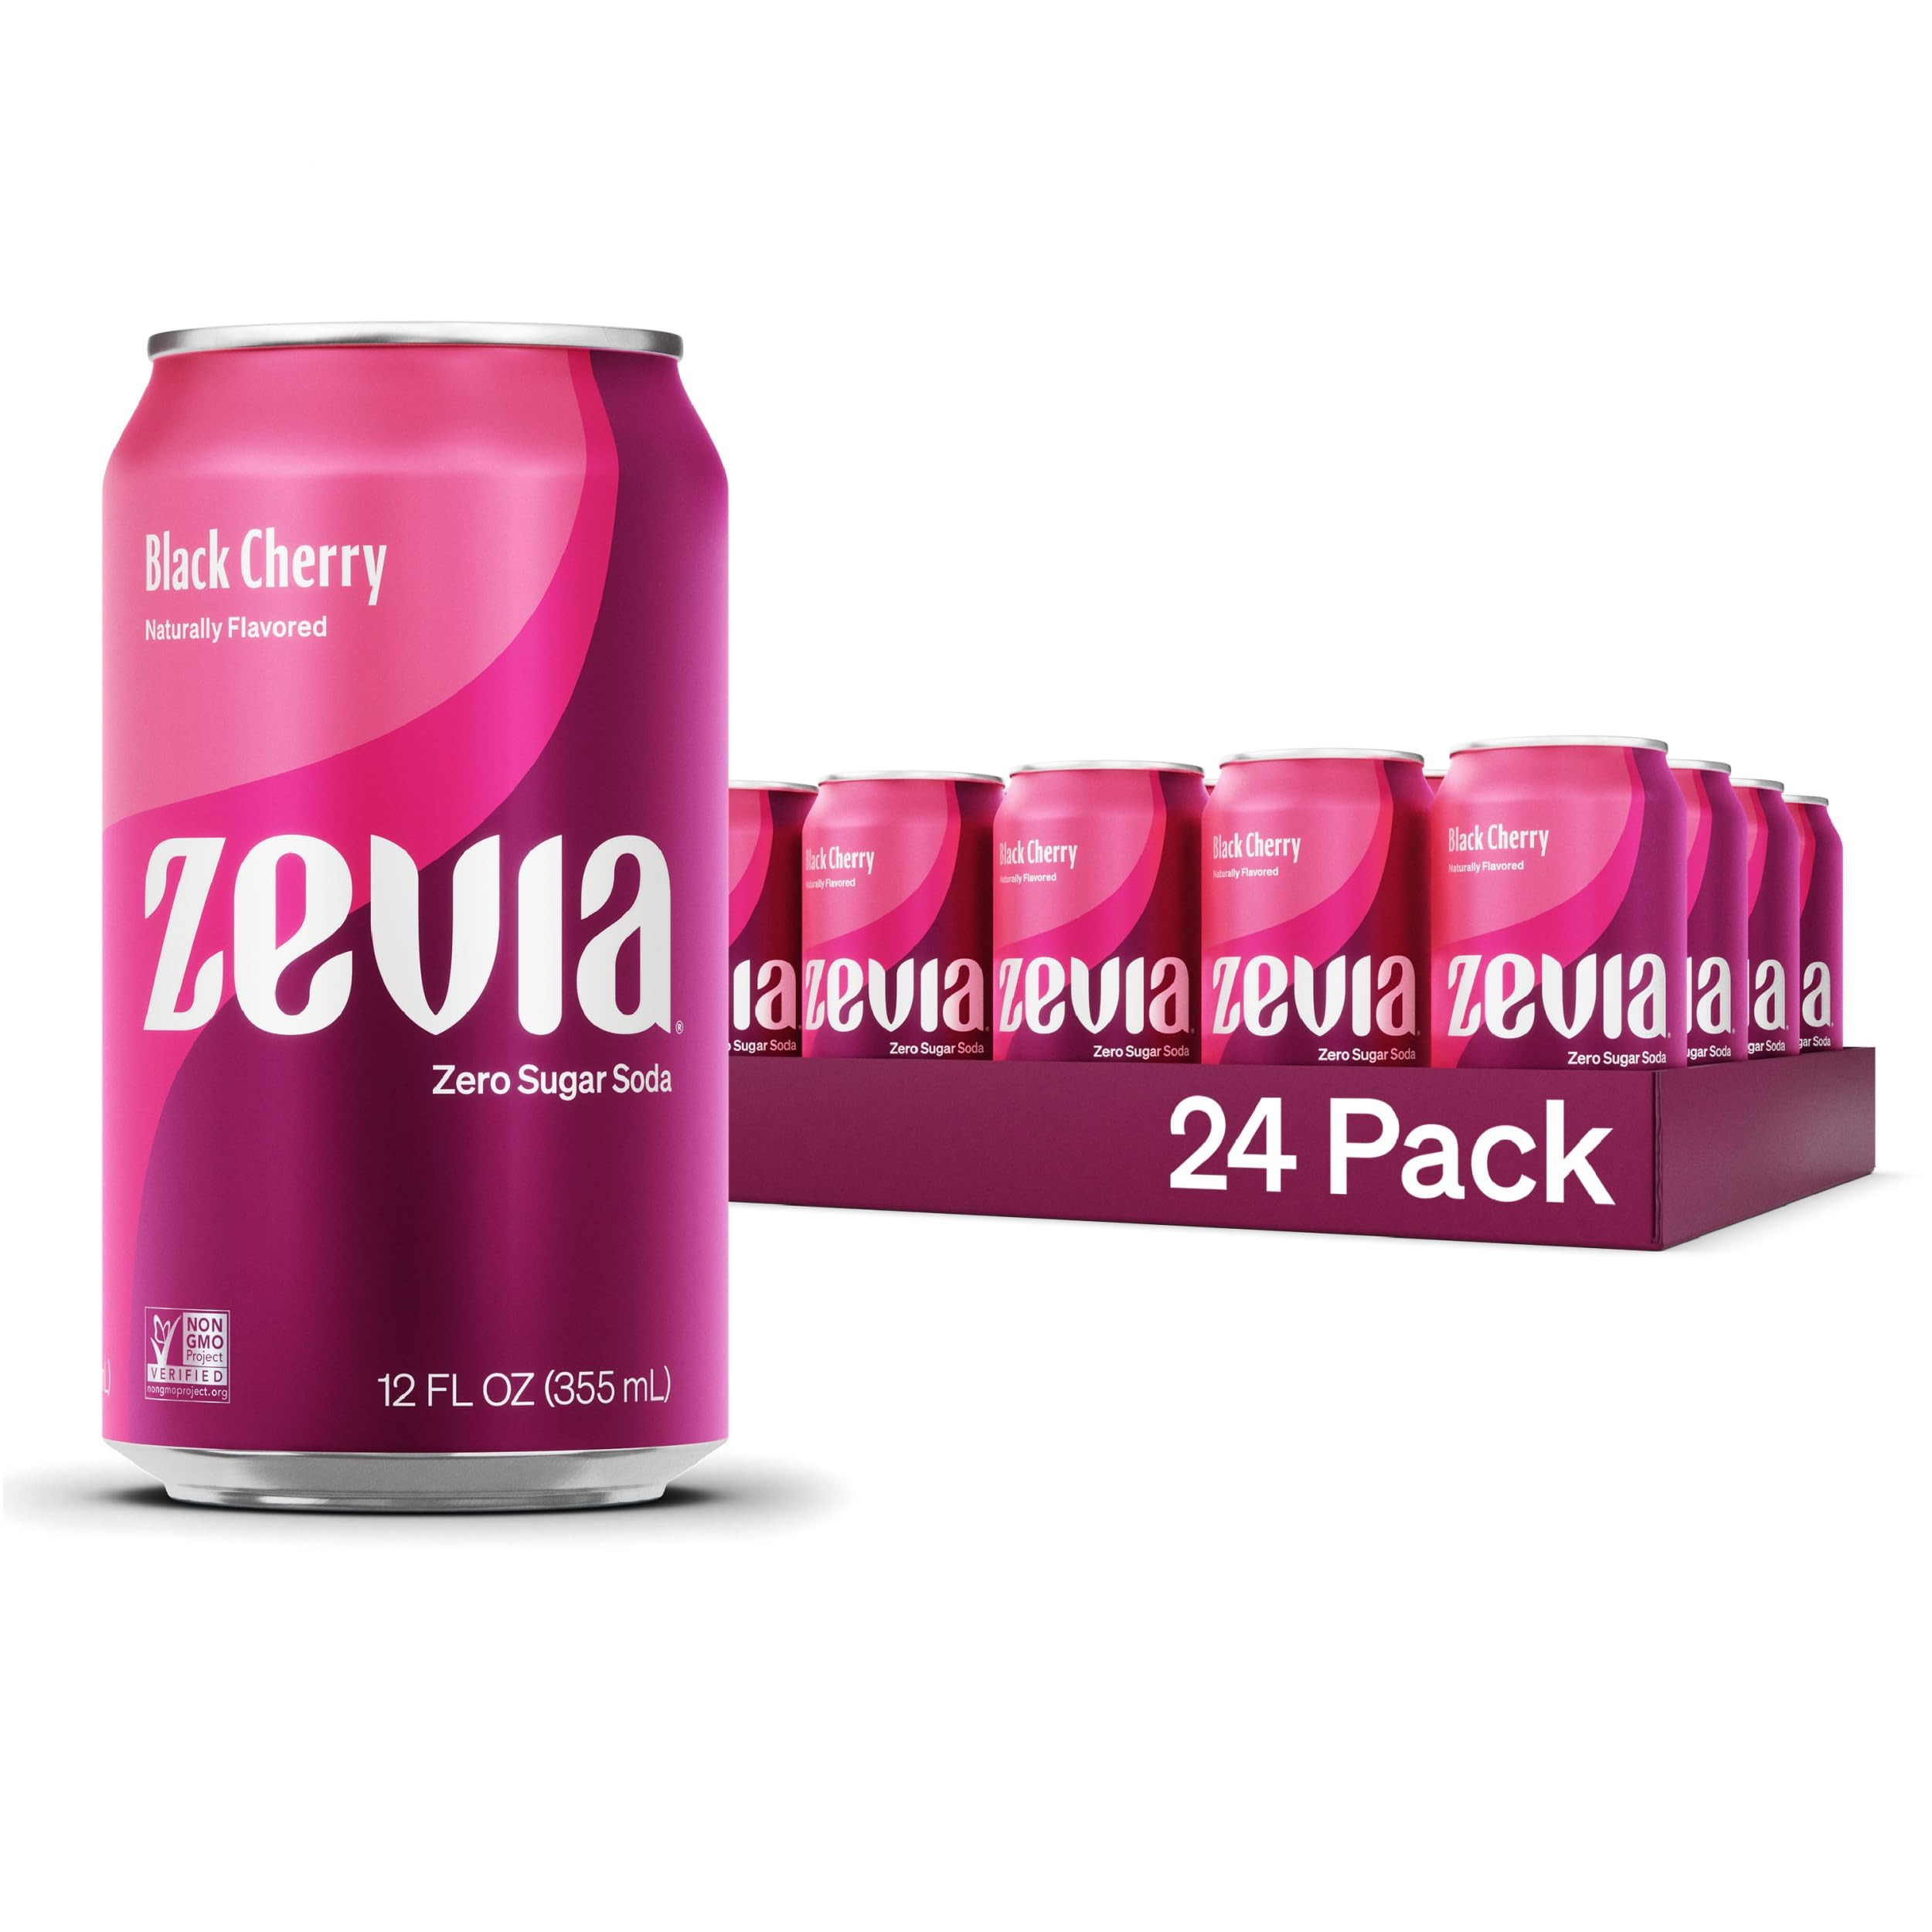
Item Name: Zevia Zero Sugar Soda, Black Cherry, 12 oz Cans (24-Pack) – Naturally Sweetened, Non-GMO Project Verified, Gluten-Free, Vegan
Bullet Point 1: Naturally Sweetened, Zero Sugar: Tastes good, without the guilt. All our drinks are sweetened with stevia.
Bullet Point 2: Non-GMO Project Verified: We like organisms just the way they are. All our products are Non-GMO Project Verified.
Bullet Point 3: Zero Calories: No empty calories in our naturally-sweetened drinks. In fact, no calories at all.
Bullet Point 4: Gluten Free, Vegan & Kosher: Fads come and go. We've been making good stuff the simple way since the beginning.
Bullet Point 5: No Added Colors: With all the flavor we pack into every can, there's just no room for added colors or dyes.
Value: 288.0
Unit: Fl Oz

Price: 5.99